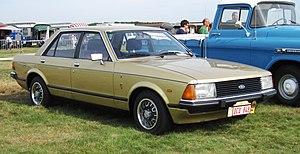
Ford Granada V6 MkII